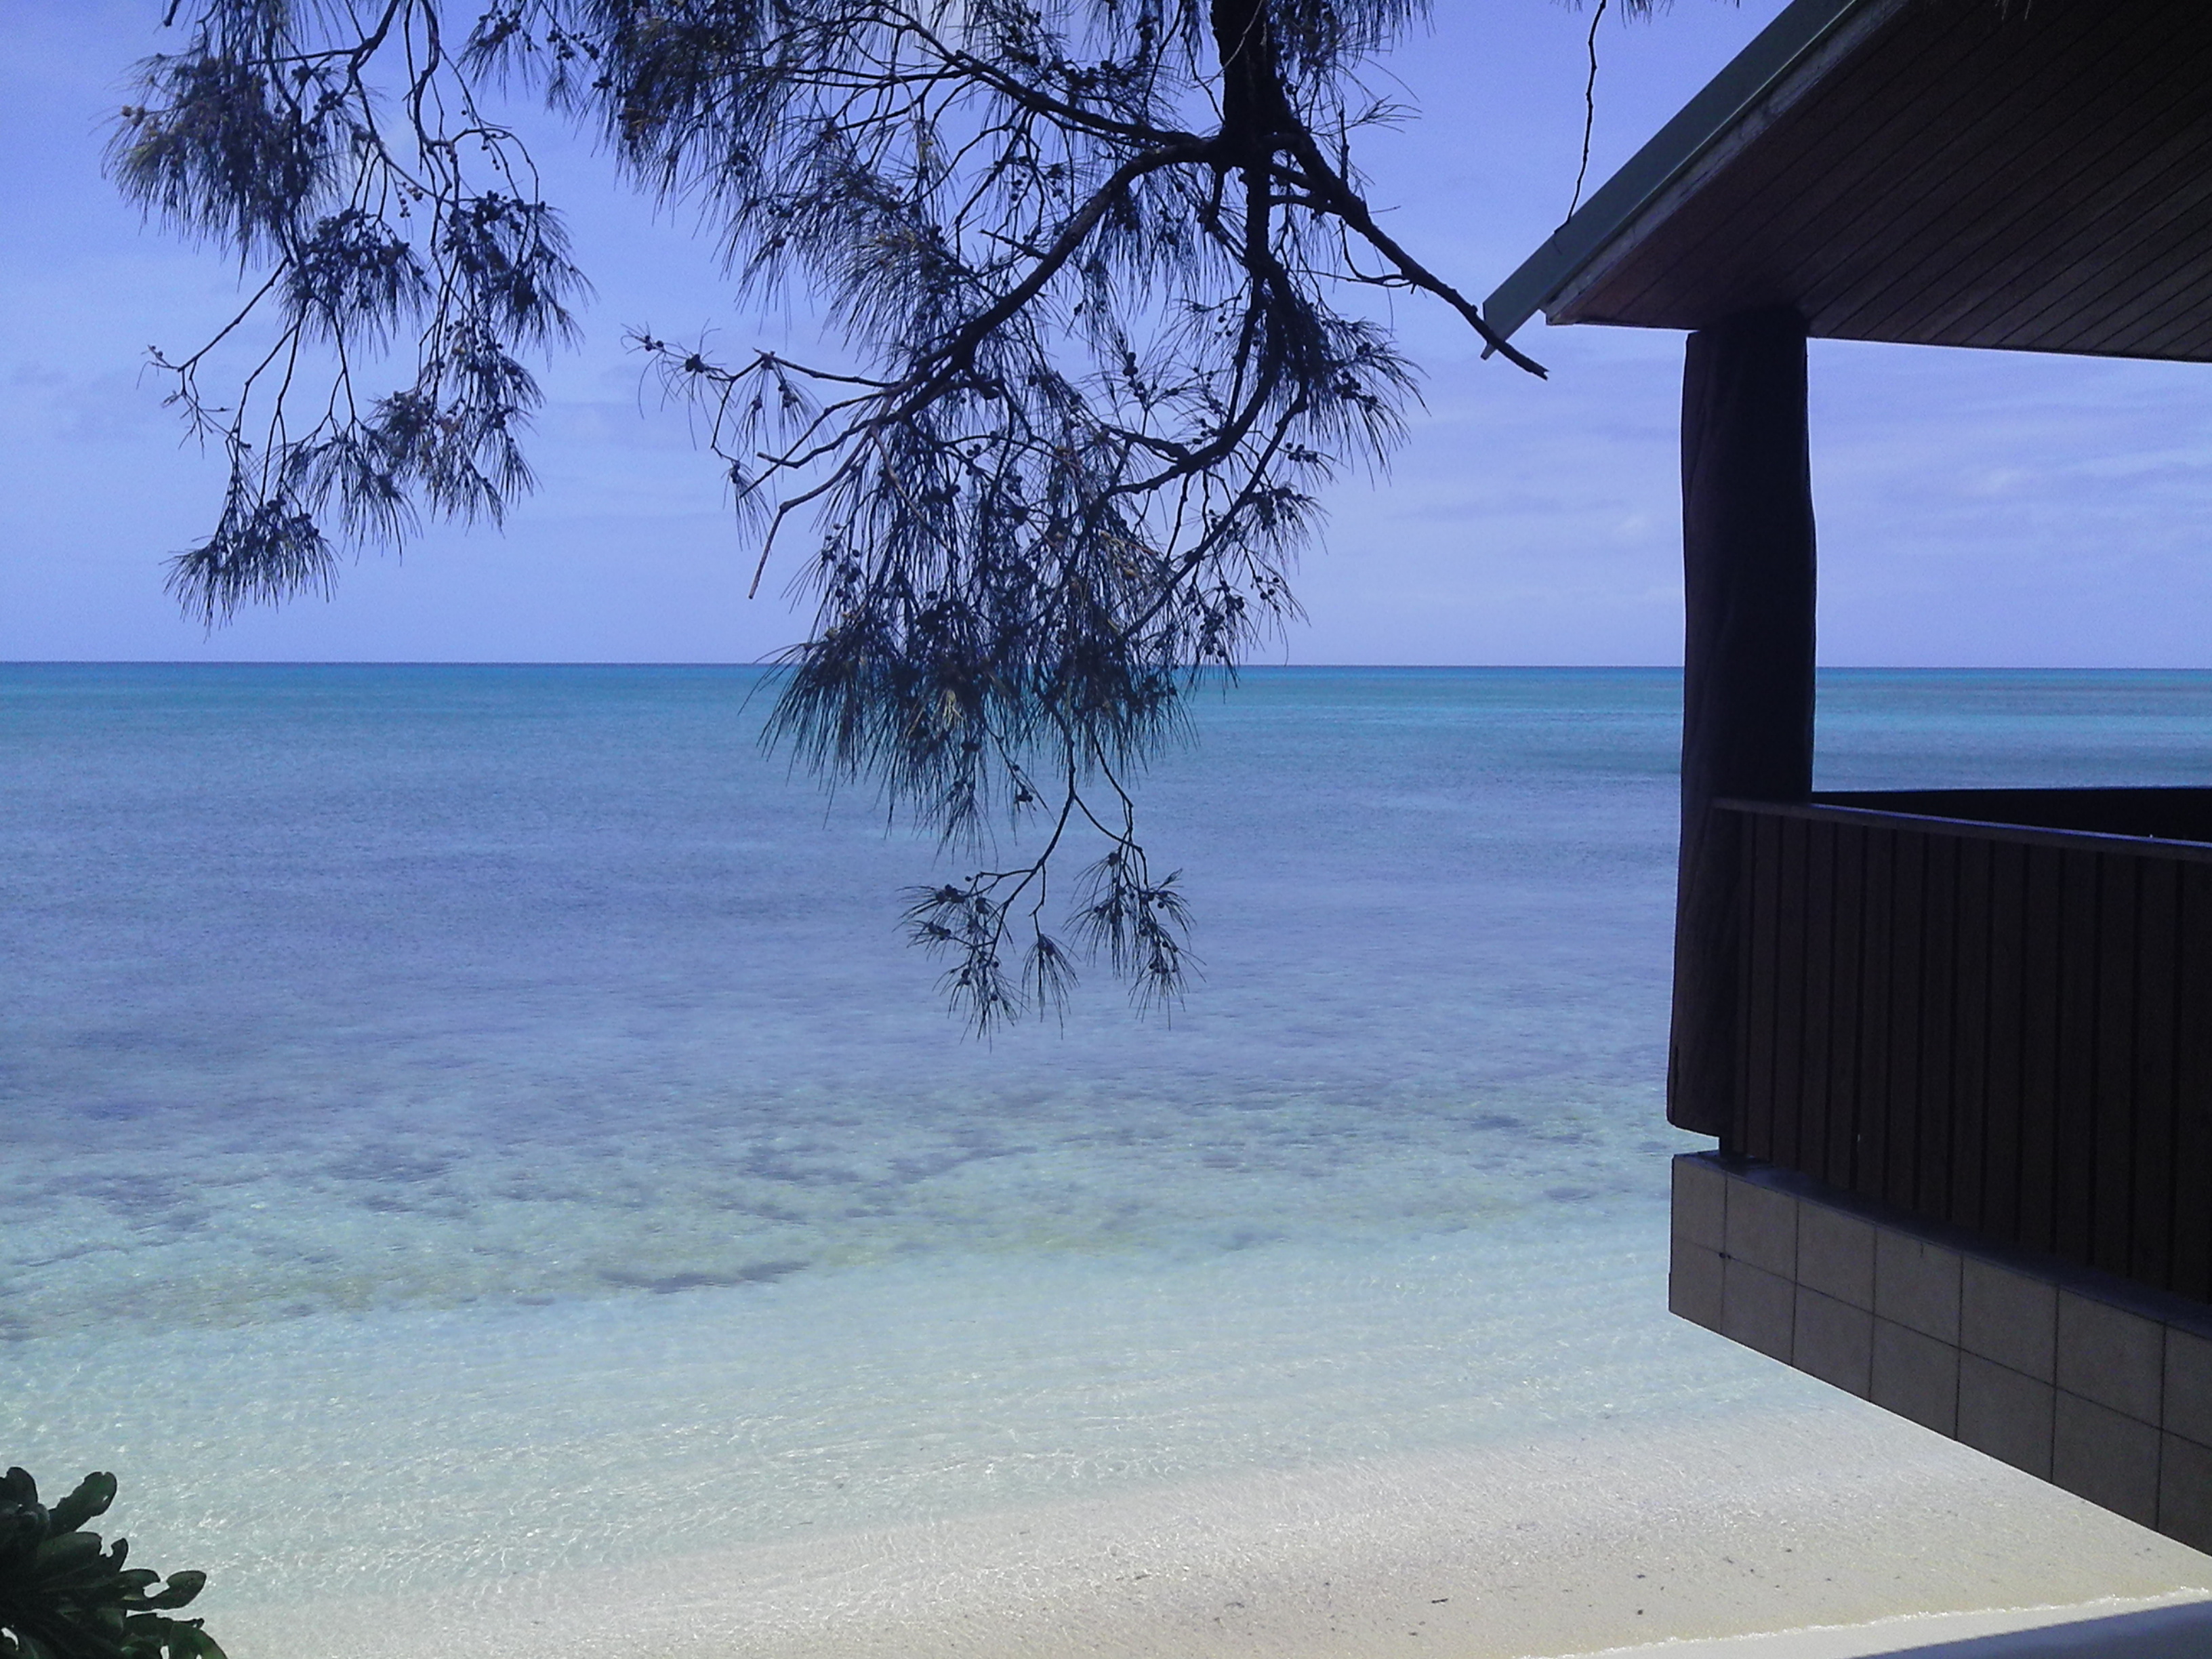
ile, blue, sea, sky, ocean, property, azure, vacation, beach, tree, caribbean, tropics, shore, house, coastal and oceanic landforms, resort, coast, lagoon, real estate, architecture, horizon, island, bay, plant, palm tree, cay, arecales, tourism, sound